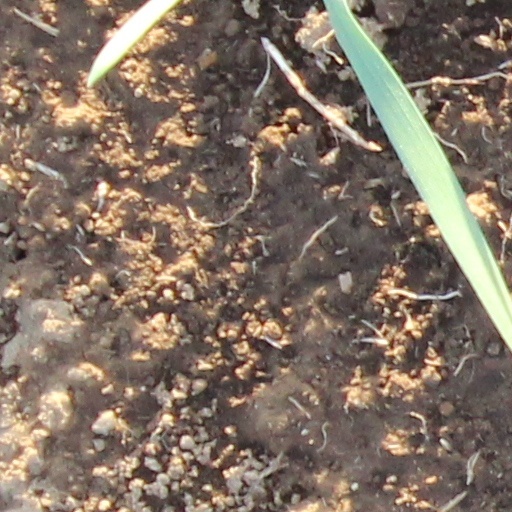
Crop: wheat